Ava (2017 Iranian film)

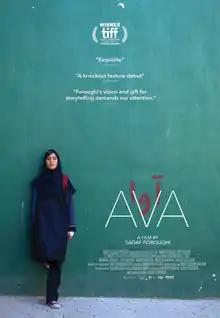
Film poster

Ava (Persian: آوا) is a 2017 internationally co-produced drama film directed and written by Sadaf Foroughi. The Persian-language film screened for the first time in the Discovery section at the 2017 Toronto International Film Festival, where it won the FIPRESCI Discovery Prize and received an Honourable Mention for Best Canadian First Feature Film.